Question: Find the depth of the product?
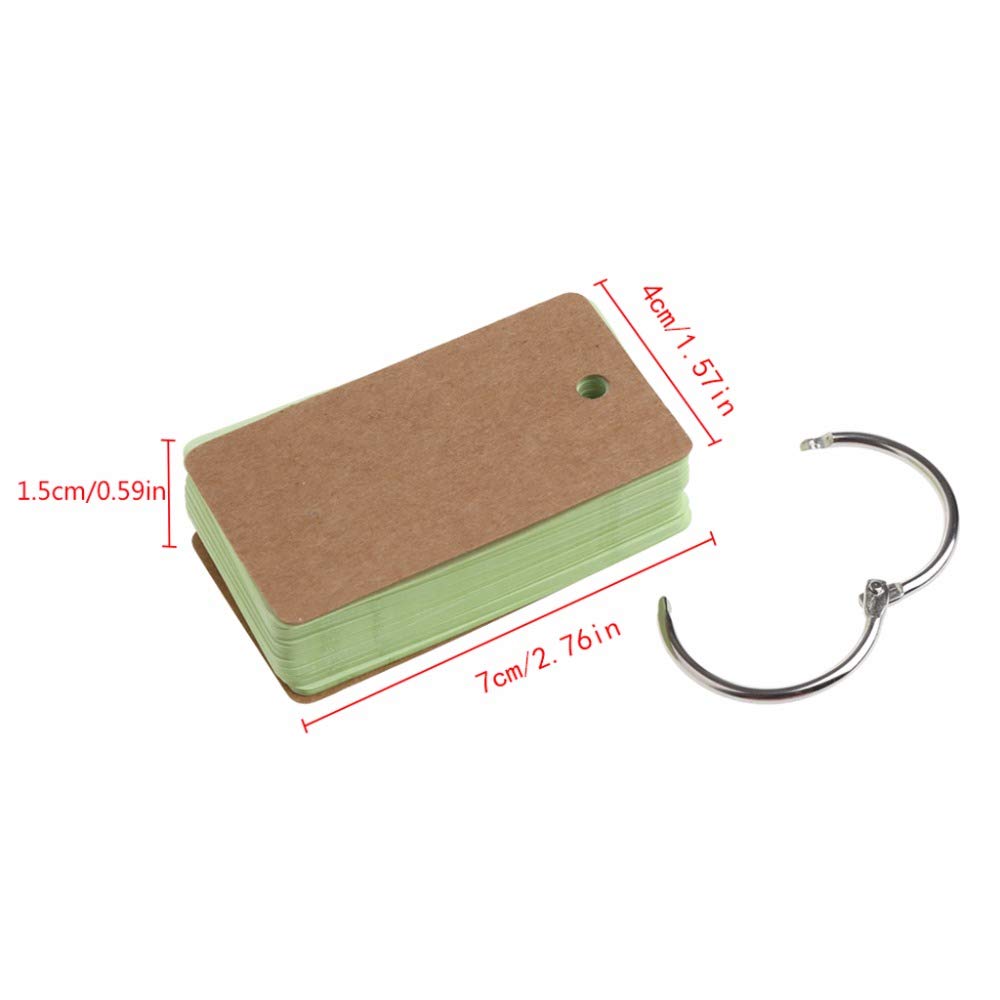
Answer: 7.0 centimetre